Echeveria

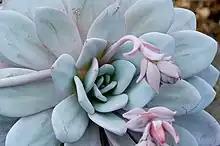
"Echeveria laui" - a species with round, glaucous leaves

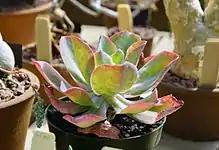
"E. gibbiflora"

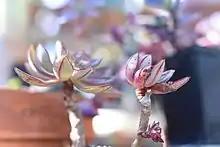
"Echeveria nodulosa" - painted echeveria

They can be propagated easily by separating offsets, but also by leaf cuttings, and by seed if they are not hybrids.